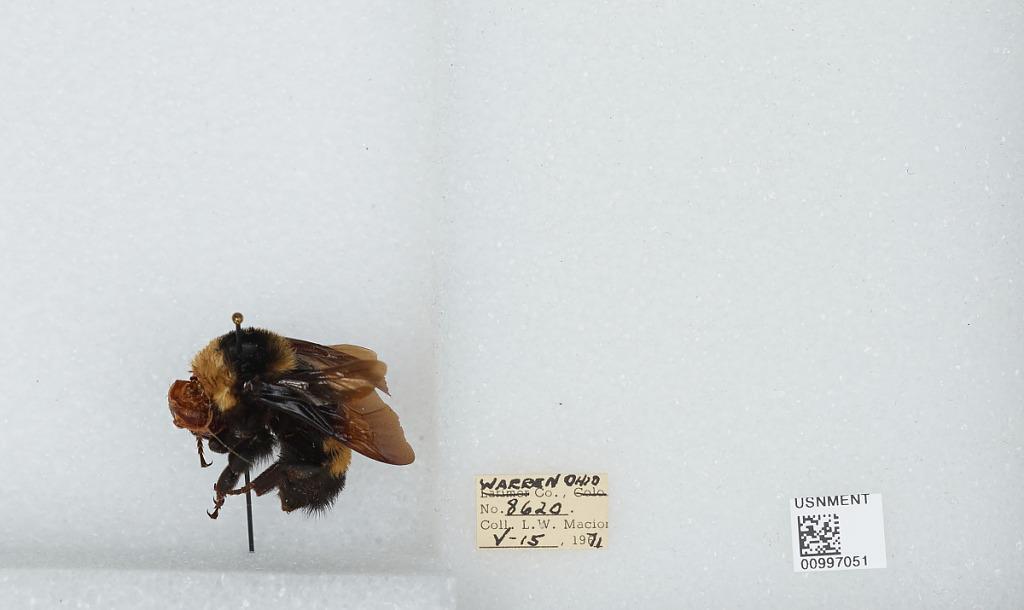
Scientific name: Bombus (Bombias) auricomus (Robertson)
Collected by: L. Macior
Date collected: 1971-5-15
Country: United States
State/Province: Ohio
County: Warren
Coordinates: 39.4242, -84.1856